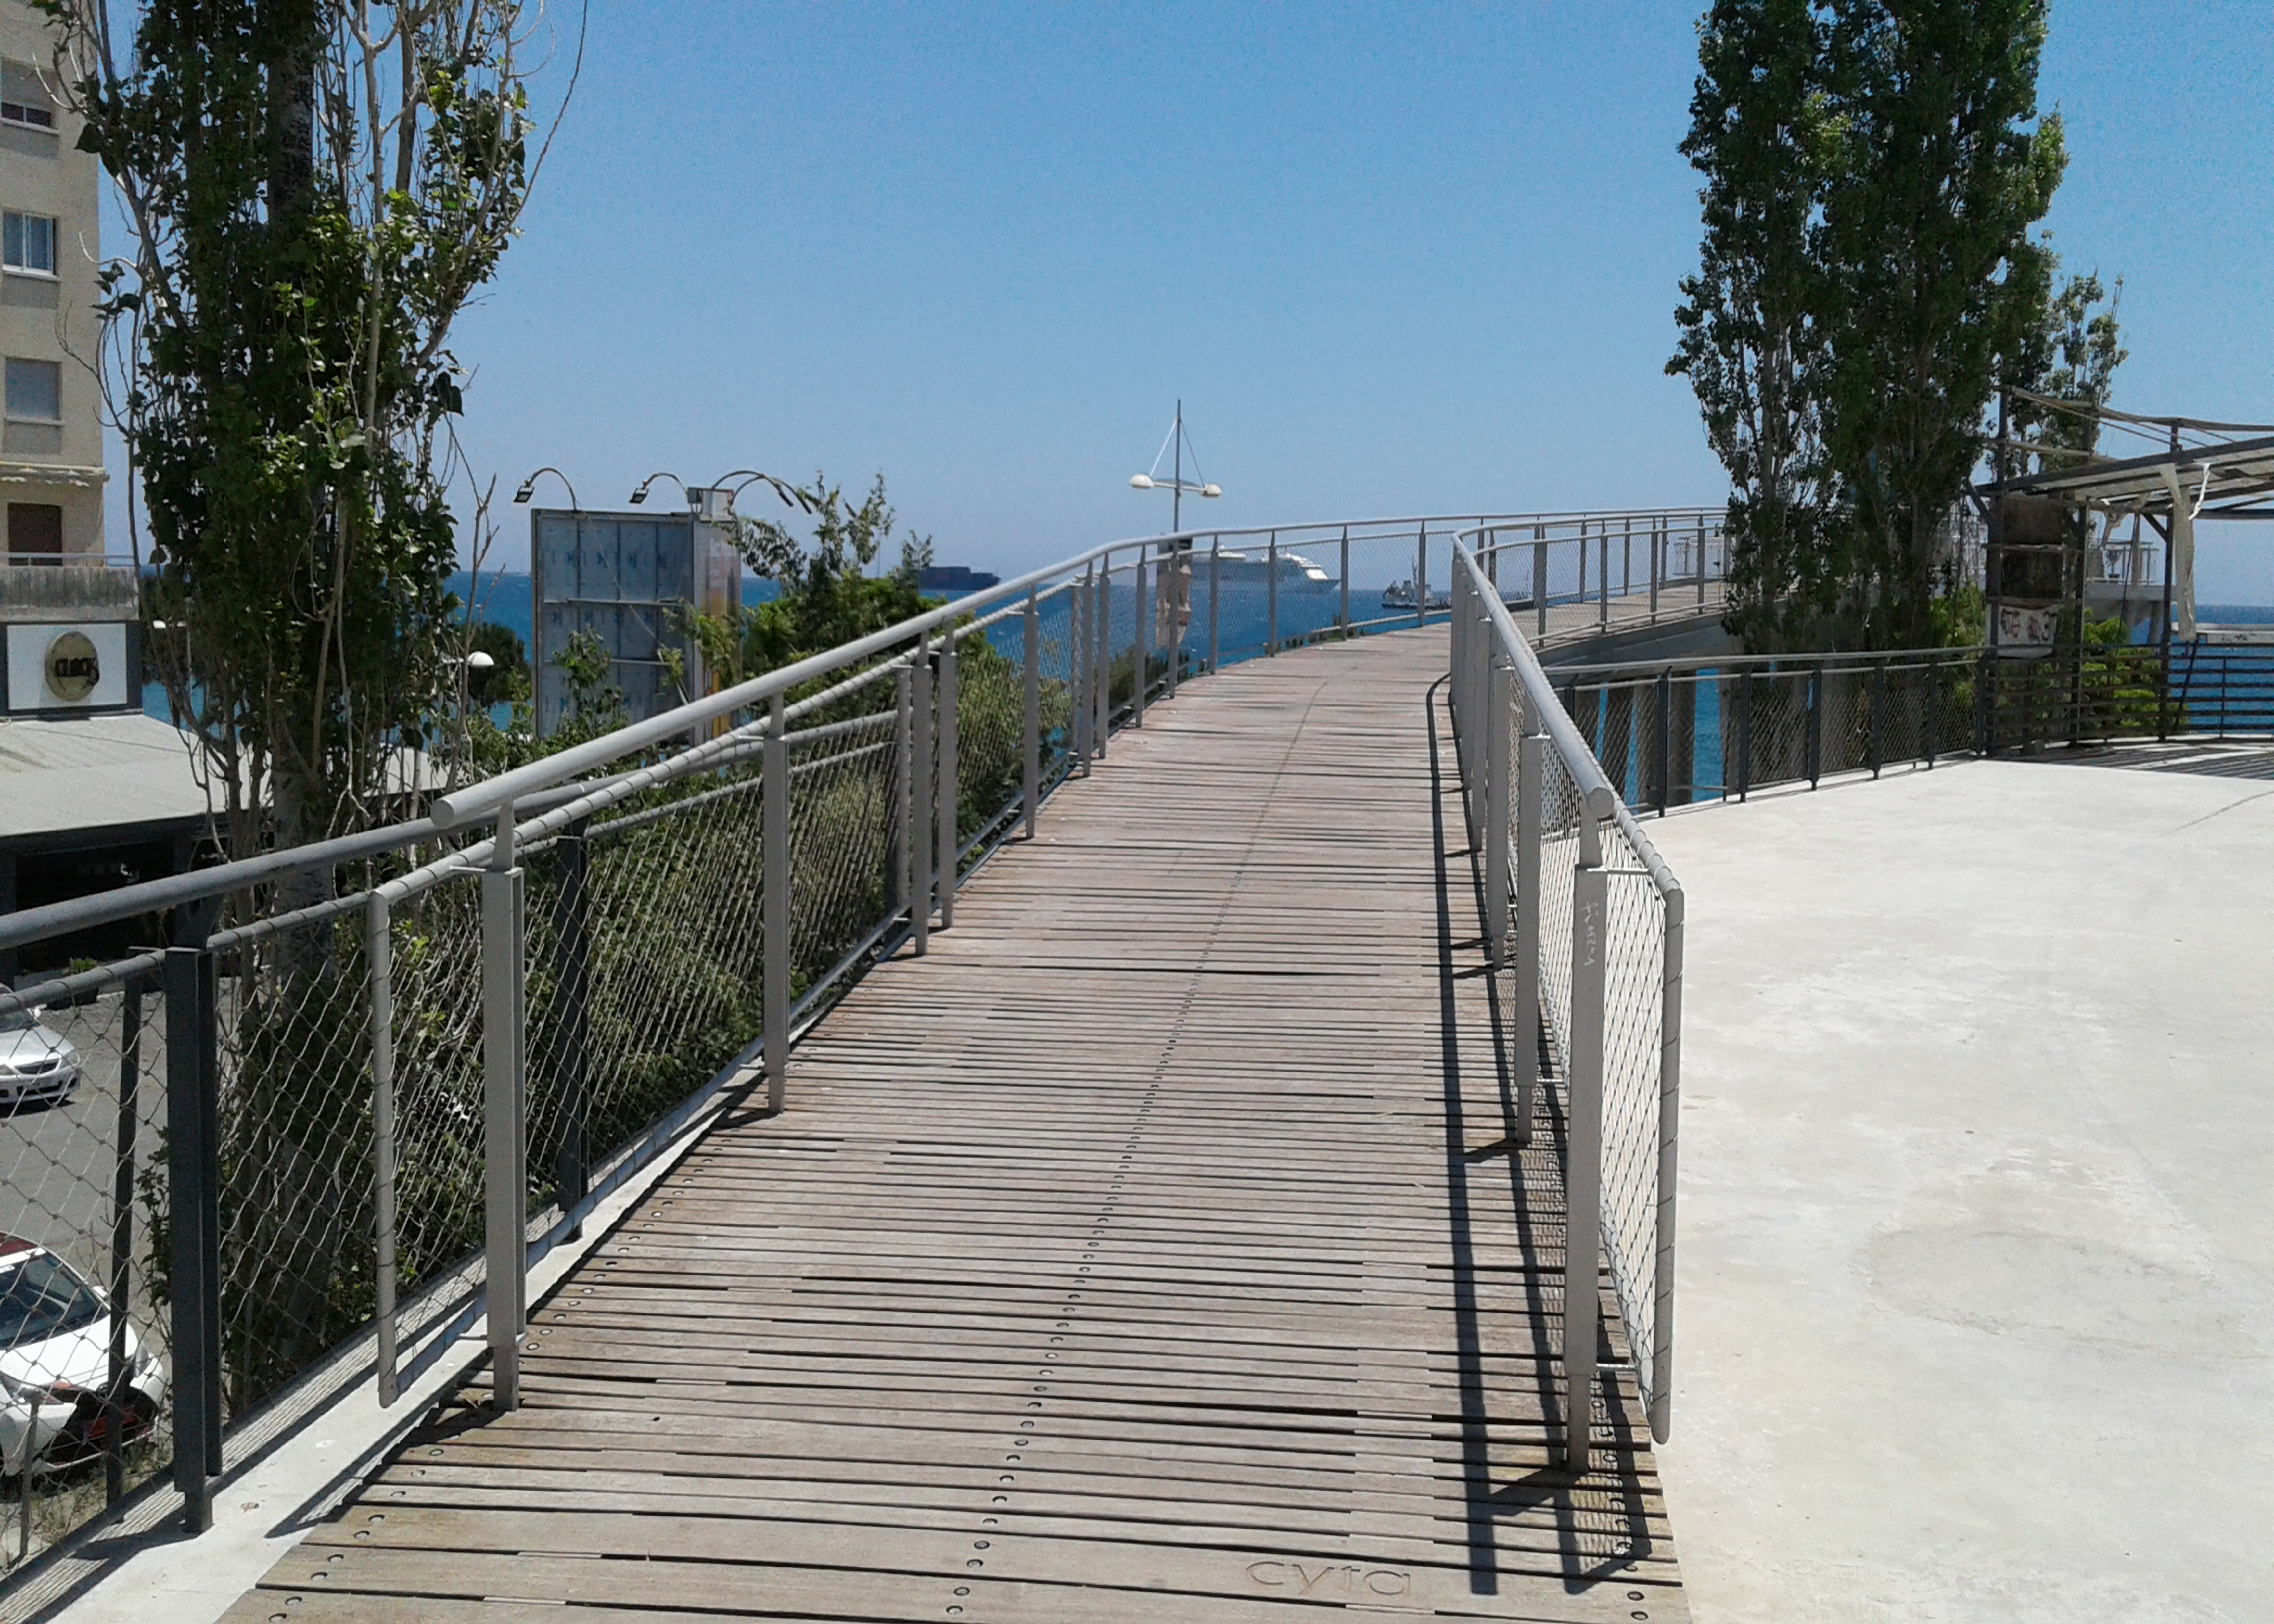
raised crossings, sky, sea, trees, daytime, window, water, building, tree, wood, fence, road surface, bridge, walkway, handrail, boardwalk, dock, plant, metal, nonbuilding structure, city, guard rail, slope, street light, channel, horizon, ocean, fixed link, steel, pedestrian, winter, apartment, concrete bridge